Answer in natural language. How many DogBeds are visible in the scene? Choose between the following options: 3, 0, 1, 4 or 2
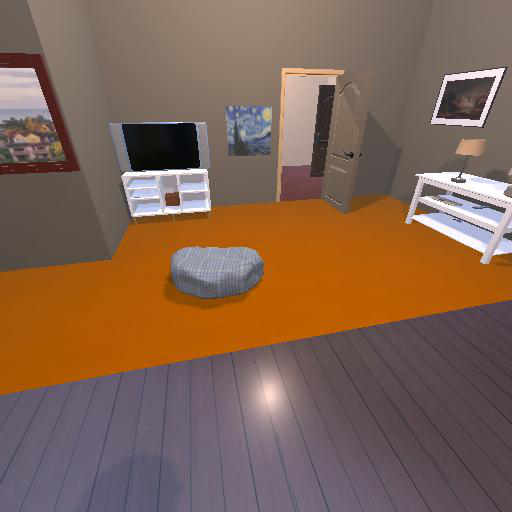
<answer>1</answer>